The Death of Young Bara

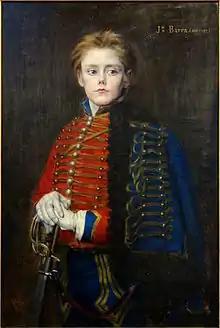
Posthumous portrait of Bara painted in 1882

The Death of Young Bara, Joseph Bara or The Death of Bara is an incomplete 1794 oil painting on canvas by the French Neoclassical artist Jacques-Louis David, now in the musée Calvet in Avignon. Joseph Bara, a young drummer in the army of the French First Republic, was killed by the Vendéens, French Royalists. David portrays the last moments of the boy and forms a narrative around the story that radically dramatized the circumstances of Bara's death, in accordance with Robespierre's pro-revolutionary propaganda. "The Death of Bara" belonged to a series of David's paintings depicting the revolution's heroes and martyrs along with "The Death of Marat" and "The Last Moments of Michel."